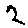
Label: 2